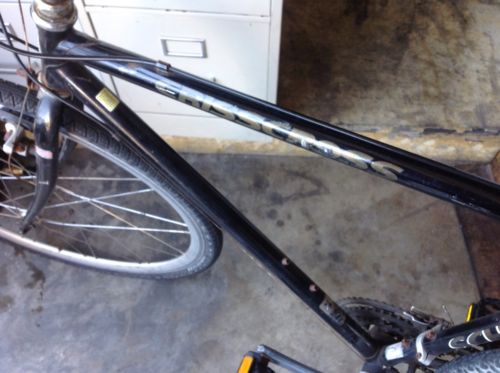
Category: bicycle